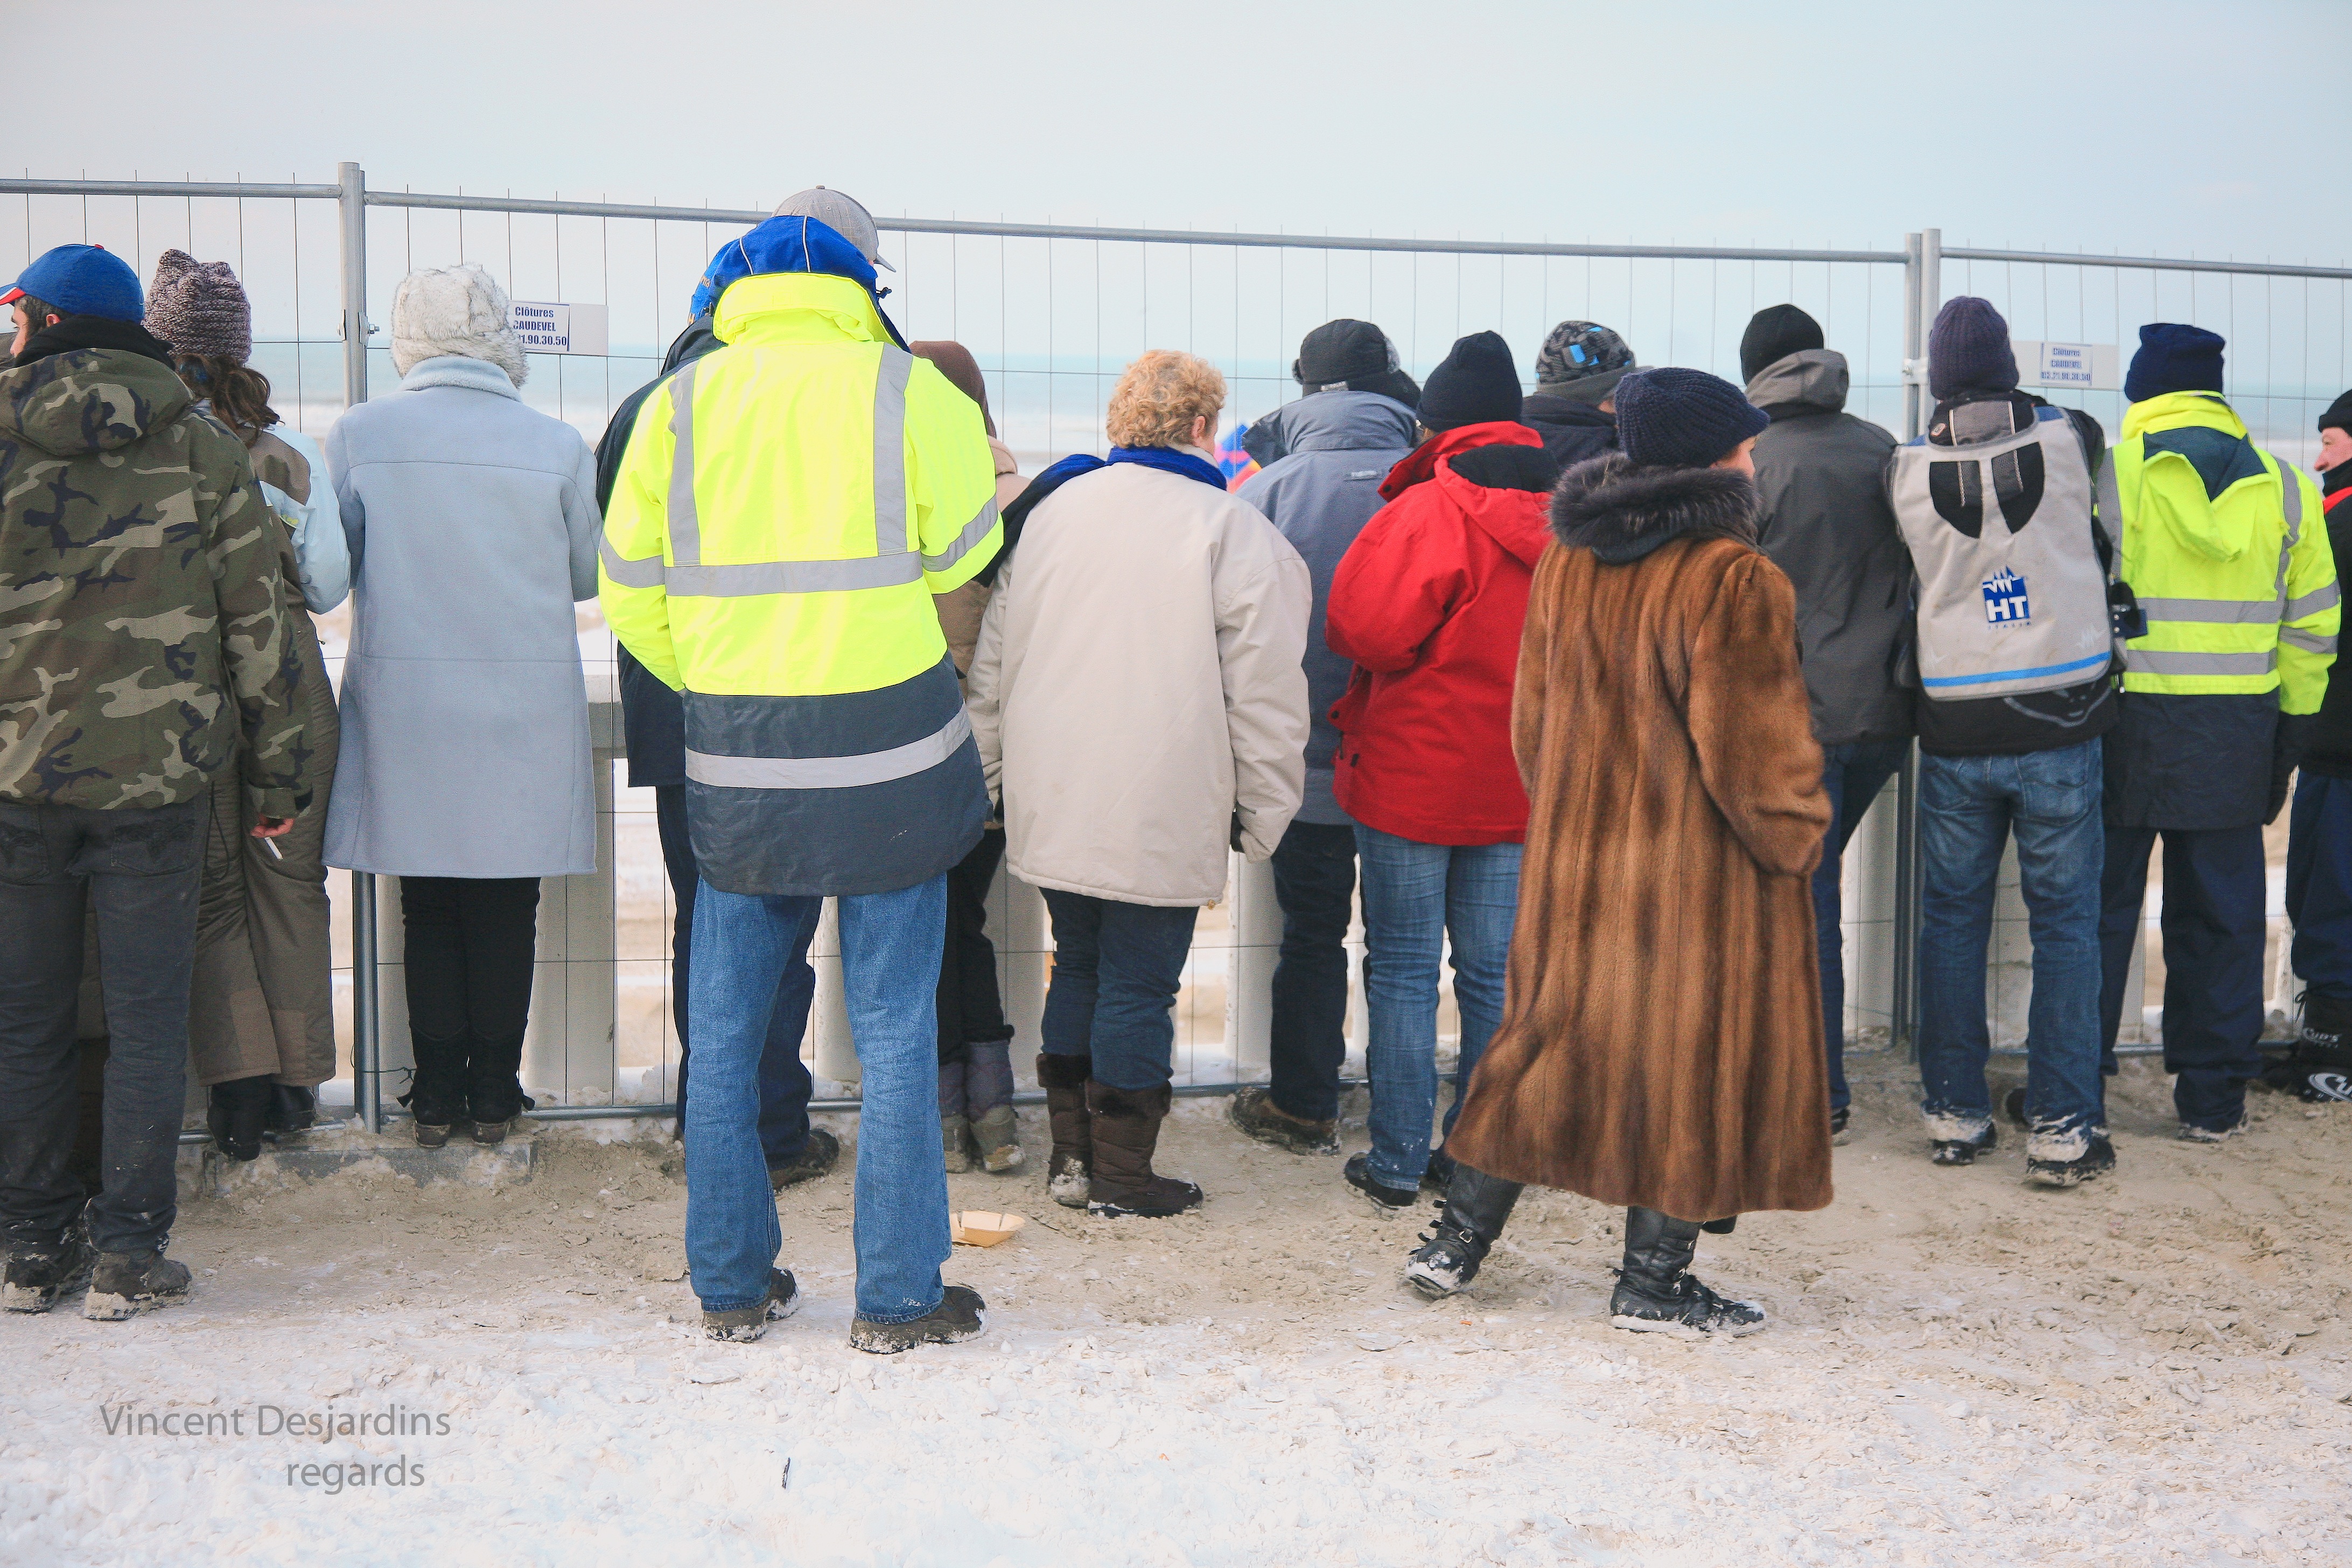
beach, people, france, community, plage, 2012, mer, canon5d, enduro, ef24105mmf4lisusm, pasdecalais, cotedopale, englishchannel, stellaplage, manche, enduropale, spectateur, quarudo, laborer